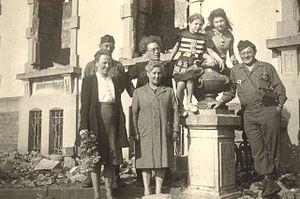
Soldat Américain posant devant le Chateau de Sohan incendié par les Allemands en 1944.
Le château de Sohan existait au sommet d'une colline près de Pepinster dans la province de Liège en Belgique.